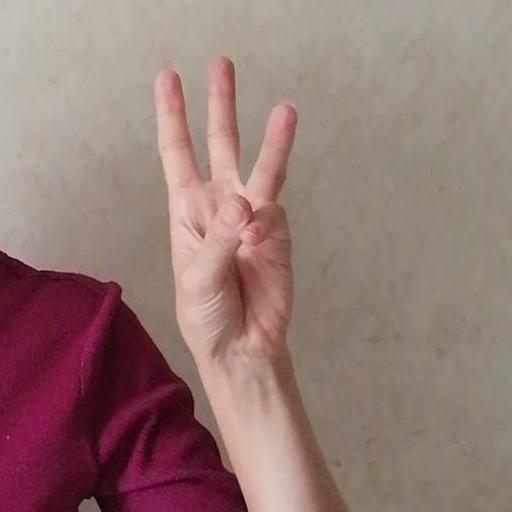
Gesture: three